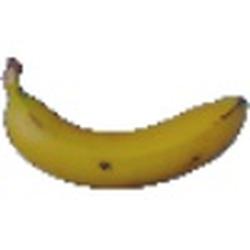
Label: Banana